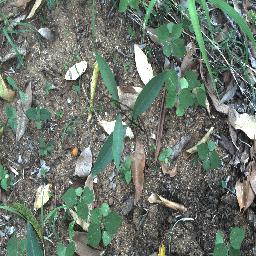
Label: rubber_vine